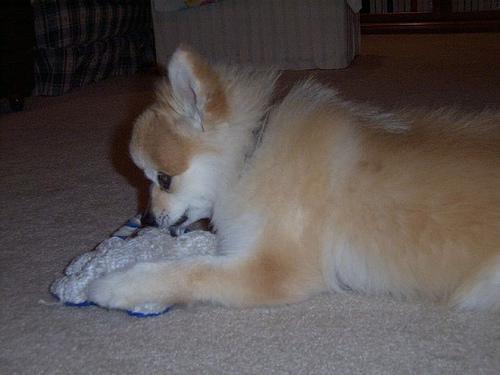
Pomeranian